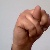
The image shows a hand gesture representing the letter 'N' in Indian Sign Language.